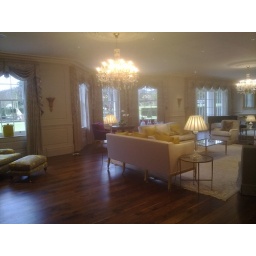
decorative wall panelling by wall panelling ltd living room windows bellefield hall